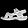
Label: Sandal